Menjangan Island

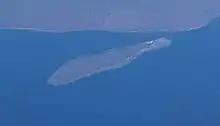
Menjangan Island seen from the air

The island is considered to be an important part of the local tourism industry, because its marine fauna incorporates one of the best-preserved coral reefs in the area. All scuba-diving shops arrange daily trips to the island.